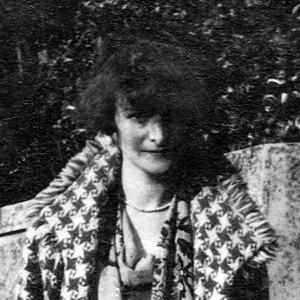
Dans une rue d Quimper, Plan rapproché
Madeleine de Tissot, dite Camille Armel, est une poétesse française et auteure d’émissions radiophoniques, née à Paris en 1897 et morte à Dax le 27 novembre 1978.